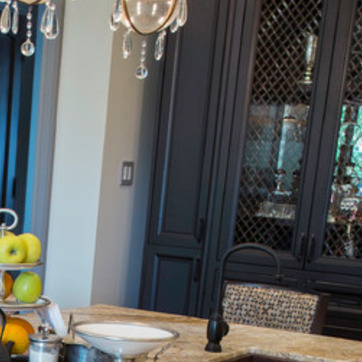
Material: wood